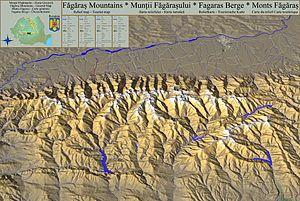
Les monts Făgăraș sont les plus hautes montagnes des Carpates du sud, en Roumanie.